Gunfight at the O.K. Corral

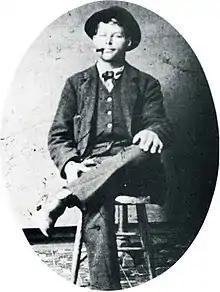
Frank Stilwell, suspected of killing Morgan, murdered by the Earps

On the evening of March 15, 1881, a Kinnear & Company stagecoach carrying $26,000 in silver bullion was en route from Tombstone to Benson, Arizona, the nearest freight terminal. Bob Paul, who had run for Pima County Sheriff and was contesting the election he lost due to ballot-stuffing, was temporarily working once again as the Wells Fargo shotgun messenger. He had taken the reins and driver's seat in Contention City because the usual driver, a well-known and popular man named Eli "Bud" Philpot, was ill. Philpot was riding shotgun.